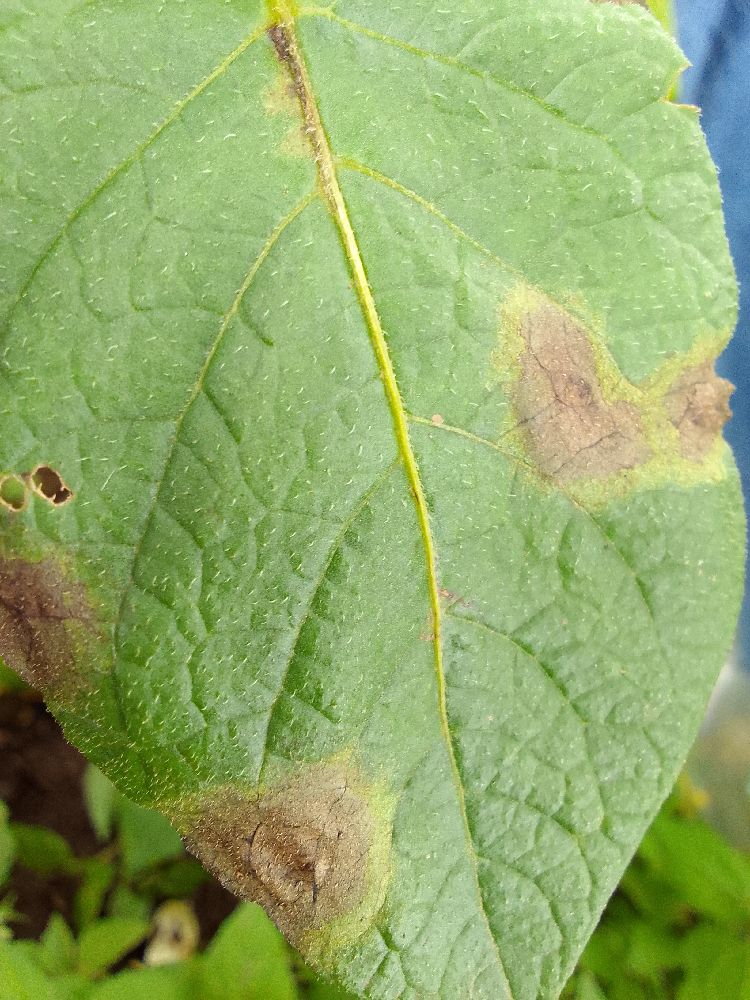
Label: Late blight